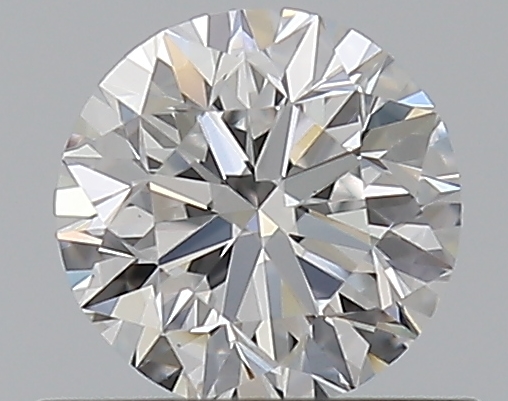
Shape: round
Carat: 0.5
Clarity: VS1
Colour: D
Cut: VG
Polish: EX
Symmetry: VG
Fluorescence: N
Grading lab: GIA
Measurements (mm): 4.93 x 4.98 x 3.21